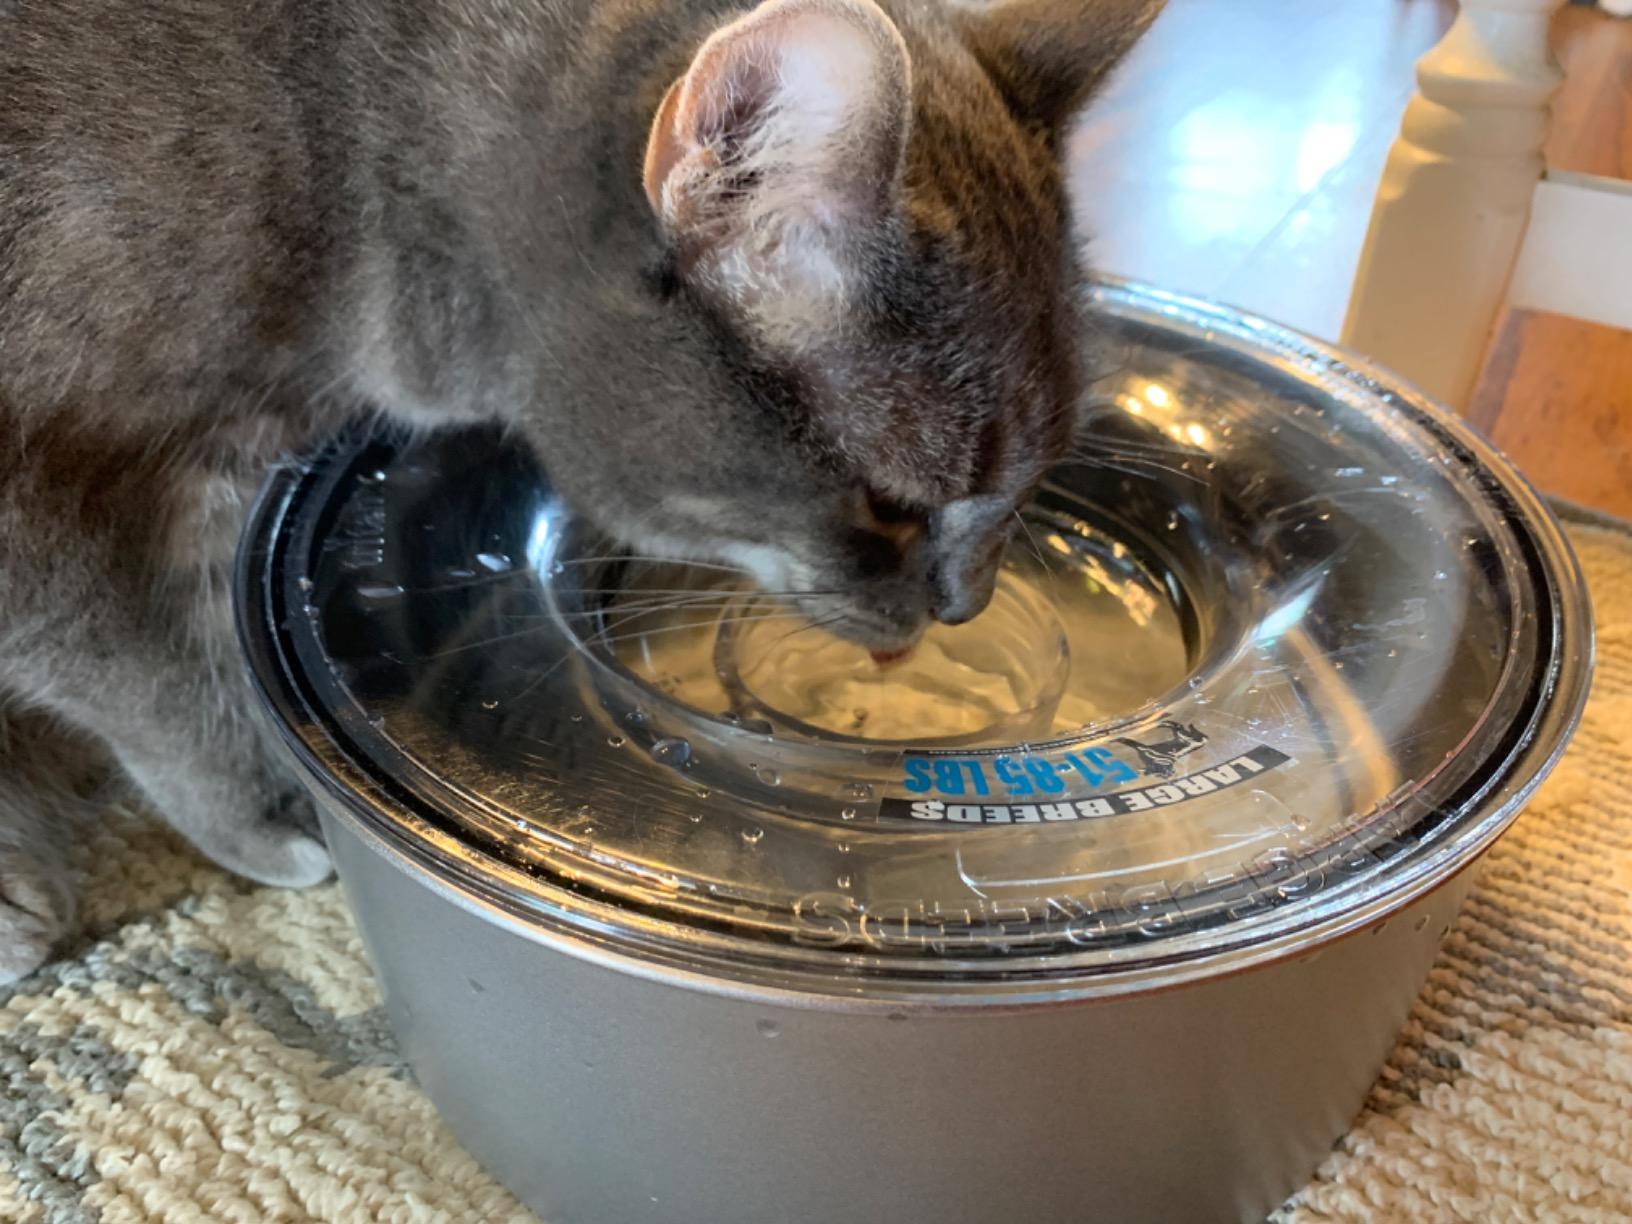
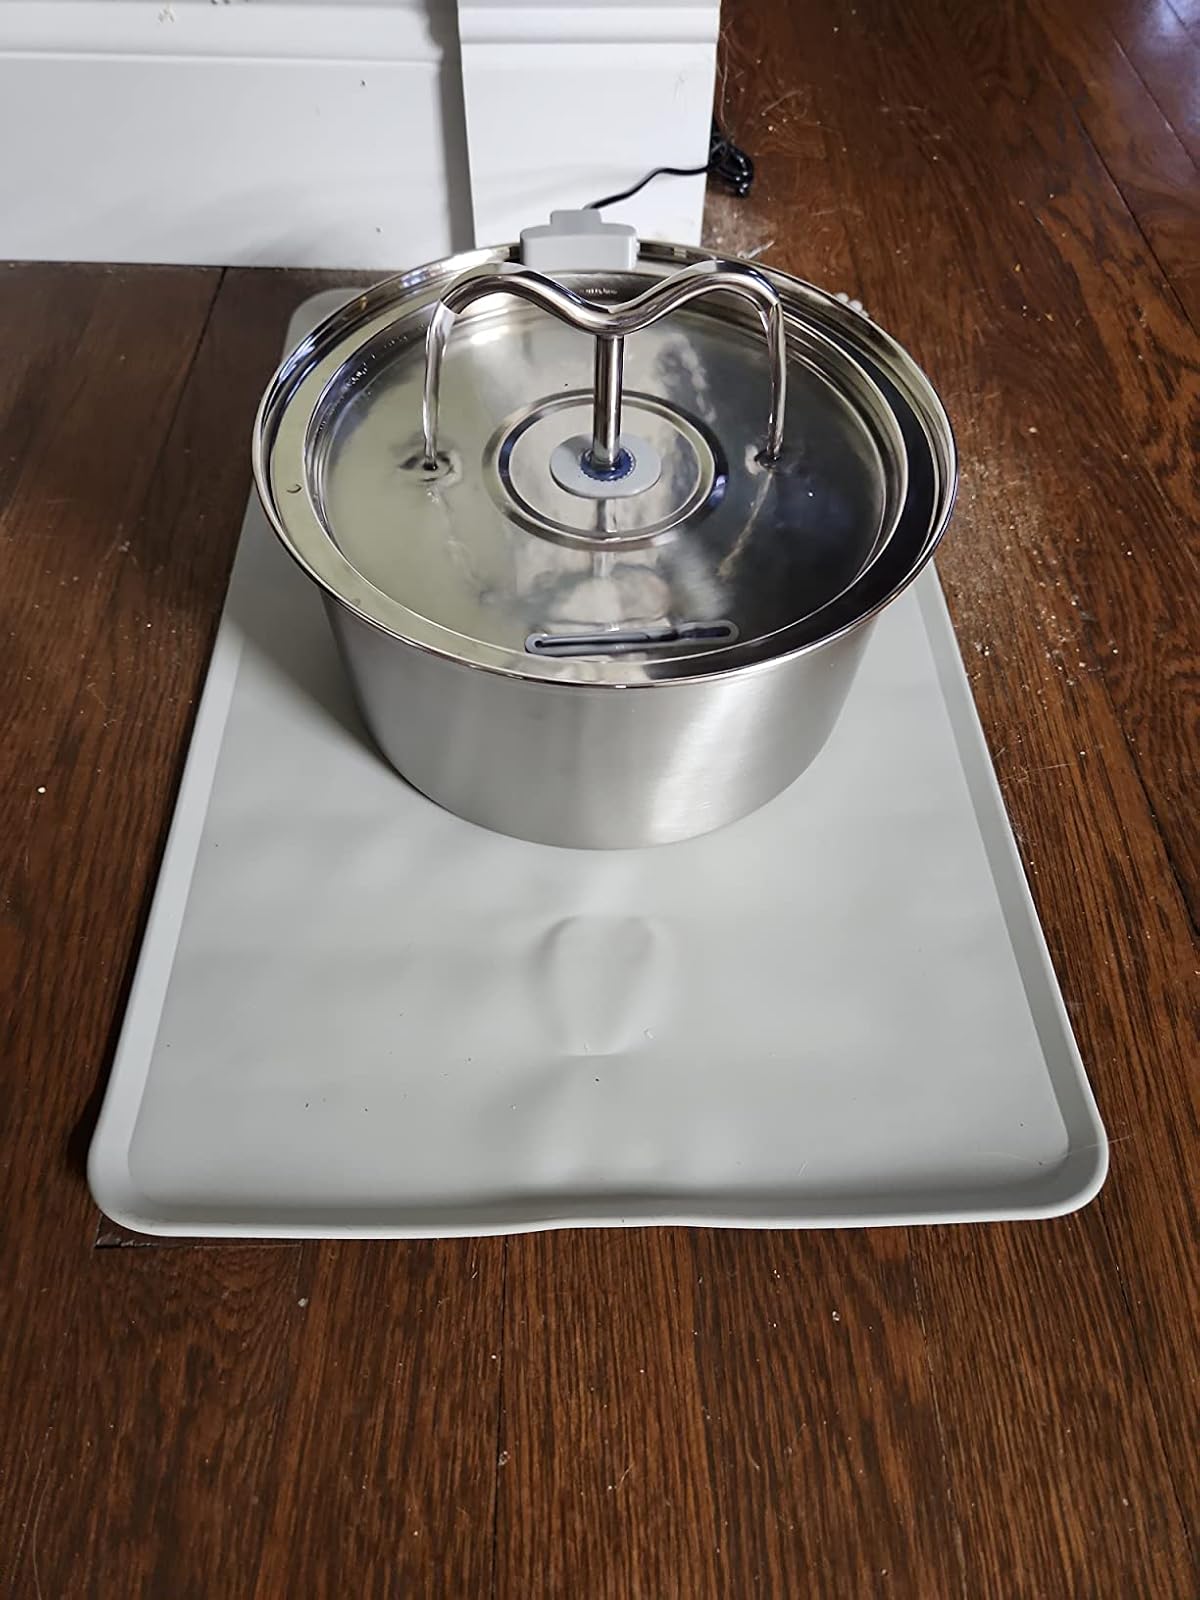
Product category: items_bowl
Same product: no